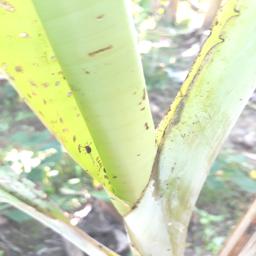
Label: BANANA APHIDS